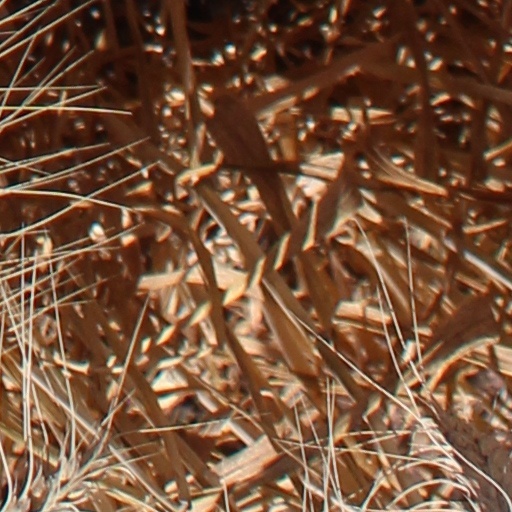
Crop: wheat